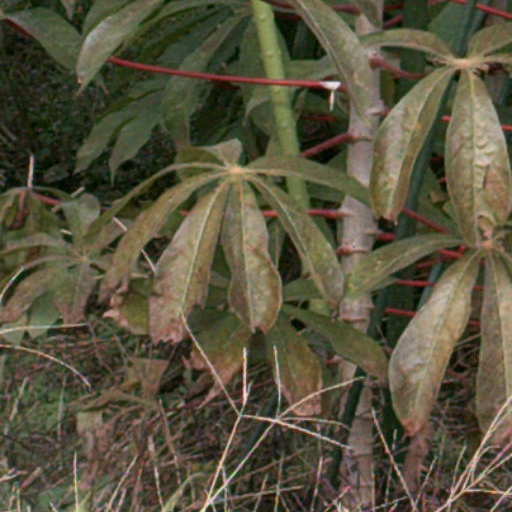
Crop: cassava